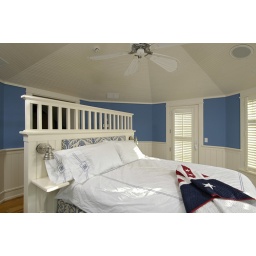
A custom-designed headboard and side tables highlight the octagonal master bedroom with views in almost every direction.